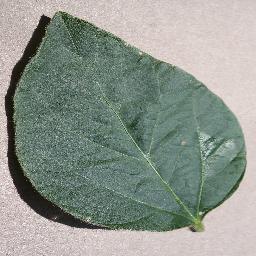
Label: Soybean___healthy